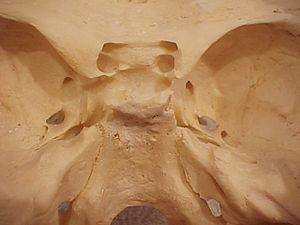
La selle turcique, parfois appelée fosse pituitaire ou fosse sphénoïdale ou fosse hypophysaire, est une gouttière transversale creusée dans la partie postérieure de la face crâniale de l’os sphénoïde. C’est la partie formée par la fosse hypophysaire qui abrite l’hypophyse.